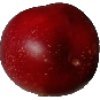
Label: Nectarine 1